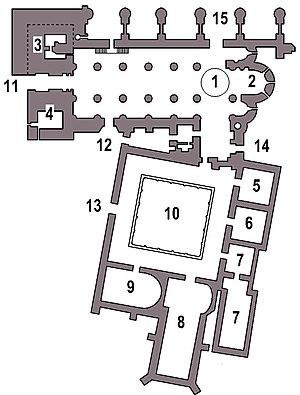
L'architecture gothique en Espagne se répandit à la fin du XIIᵉ siècle, assez rapidement après sa naissance en France. Sa consolidation fut lente, combinant à ses débuts les éléments architecturaux romans et gothiques. Dès ses débuts et jusqu'à la période du haut gothique, l'architecture espagnole resta fidèle aux modèles français. Cependant, certaines caractéristiques, comme la persistance plans au sol de style romans ou la conservation d'éléments décoratifs d'influence mudéjar, conduisirent à la formation de variantes stylistiques locales, qui prirent de l'importance à la fin du XIIIᵉ siècle et durant le XIVe, lorsque apparut une grande différenciation dans les formes architecturales et décoratives régionales. Le développement de l'architecture en Espagne durant ces siècles reflète les différentes circonstances historiques auxquelles étaient assujettis les différents royaumes de la péninsule. Ainsi, la développement du gothique dans le sud de l'Espagne actuelle fut tardif, alors que la prospérité économique de la Catalogne stimula les constructions civiles de cette zone.